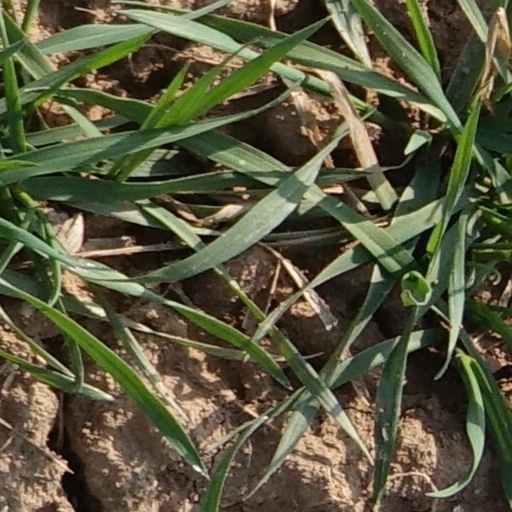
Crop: wheat